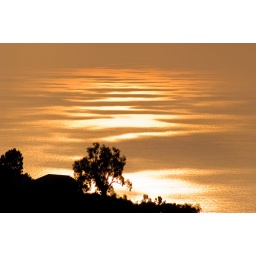
This is by current wallpaper. The sunset was beautiful but only on the water - the sky was clouded over.